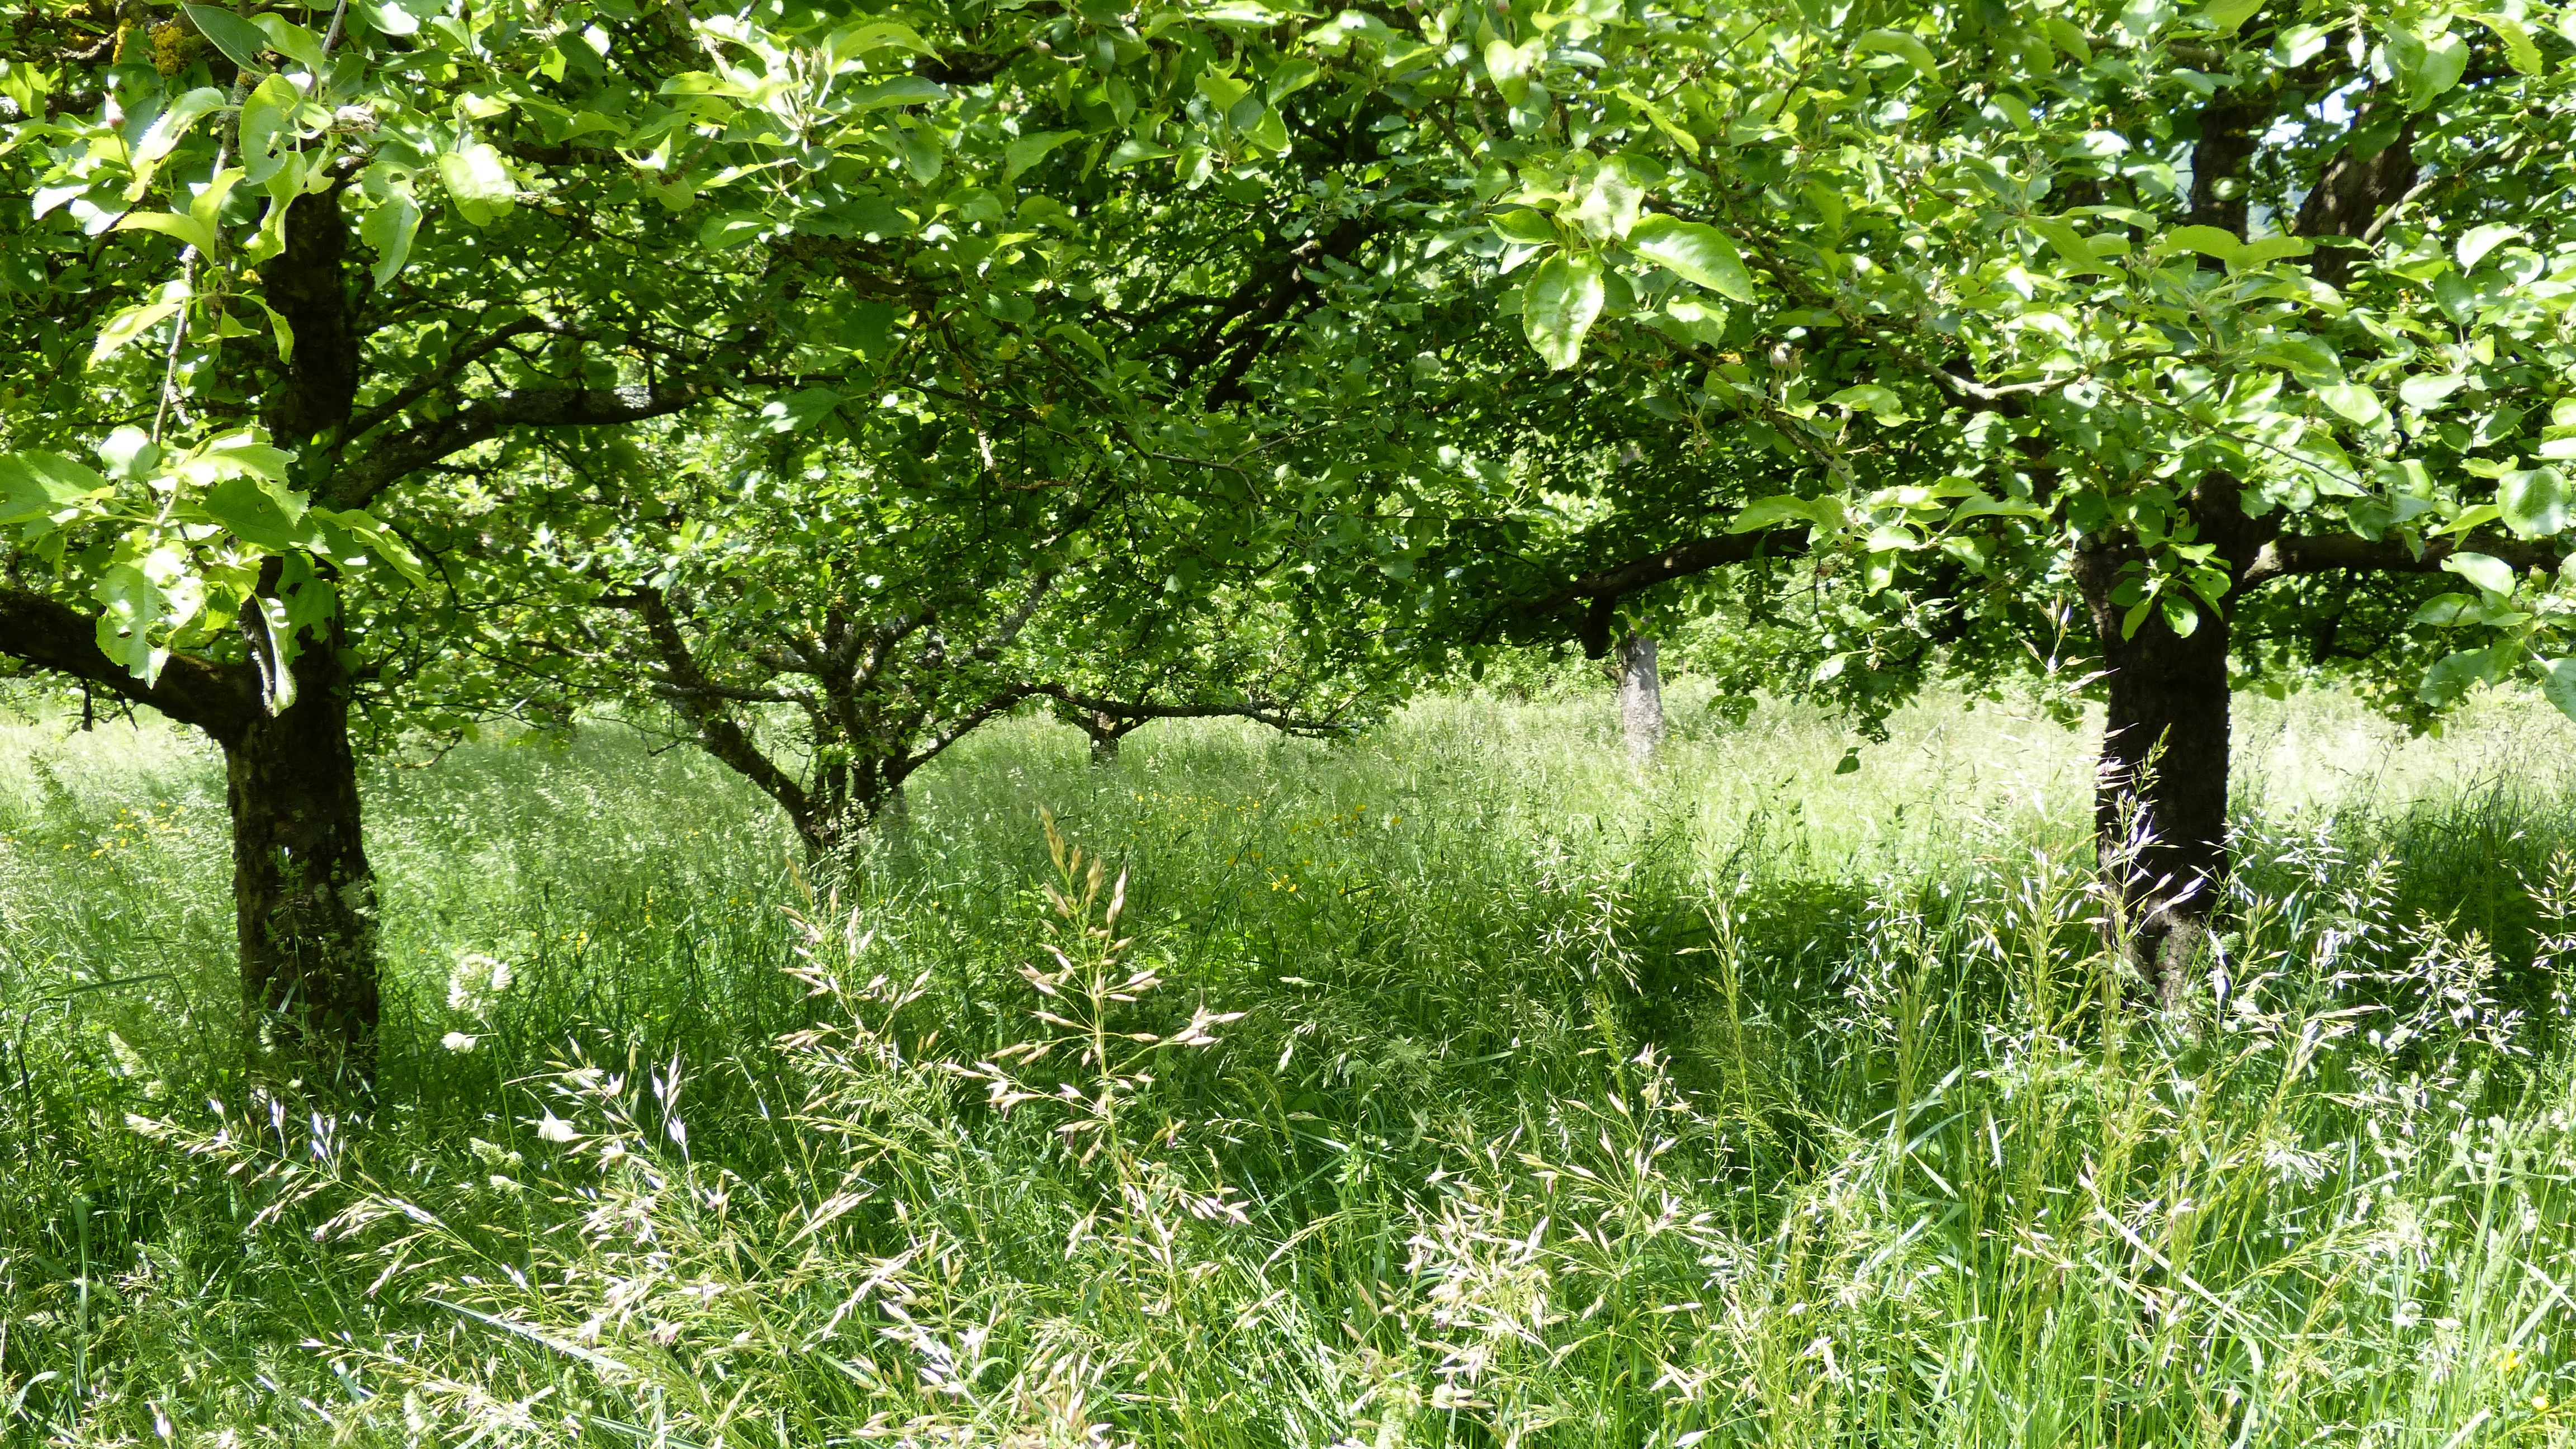
landscape, tree, nature, branch, plant, meadow, leaf, flower, spring, green, produce, rest, trees, shrub, plantation, woodland, ecosystem, flowering plant, woody plant, land plant